Capture of Wytschaete

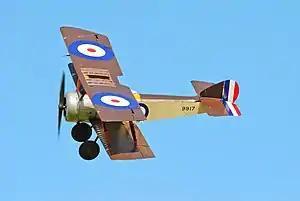

As the infantry moved to the attack contact-patrol aircraft flew low overhead, two being maintained over each corps during the day. The observers were easily able to plot the positions of experienced troops, who lit flares and waved anything to attract attention. Some troops, poorly trained and inexperienced, failed to co-operate, fearing exposure to the Germans so aircraft flew dangerously low to identify them, four being shot down in consequence. Although air observation was not as vital to German operations because of their control of commanding ground, the speed by which reports from air observation could be delivered made it a most valuable form of liaison between the front line and higher commanders. German infantry proved as reluctant to reveal themselves as the British so German flyers also had to make visual identifications. Reports and maps were dropped at divisional headquarters and corps report centres, allowing the progress of the infantry to be followed. During the pause on the ridge crest, an observer reported that the Oosttaverne Line was barely occupied, at a balloon observer reported a heavy German barrage on the II Anzac Corps front and a counter-attack patrol aircraft reported German infantry advancing either side of Messines. The German counter-attack was "crushed" by artillery fire by